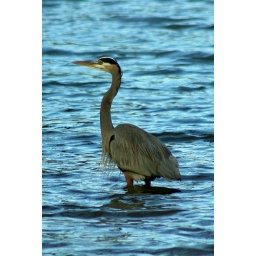
Great blue heron (&lt;i&gt;Ardea herodias&lt;/i&gt;), standing tall in the Potomac River in Washington, DC.